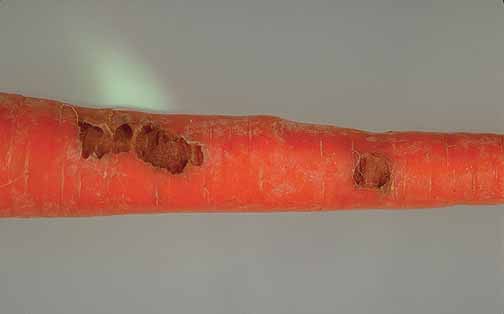
Plant: Carrot
Disease: carrot cavity spot